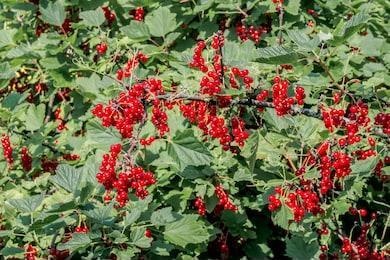
Label: redcurrant